Guido Caroli

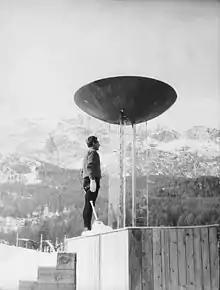

Guido Caroli (9 May 1927 – 8 September 2021) was an Italian speed skater who competed from the late 1940s to the mid-1950s. He is best known for falling with the Olympic flame, which he lit at the 1956 Winter Olympics in Cortina d'Ampezzo. Caroli also competed in three Winter Olympics, earning his best finish of 28th in the 10,000 m event at Oslo in 1952. He died on 8 September 2021, at the age of 94.